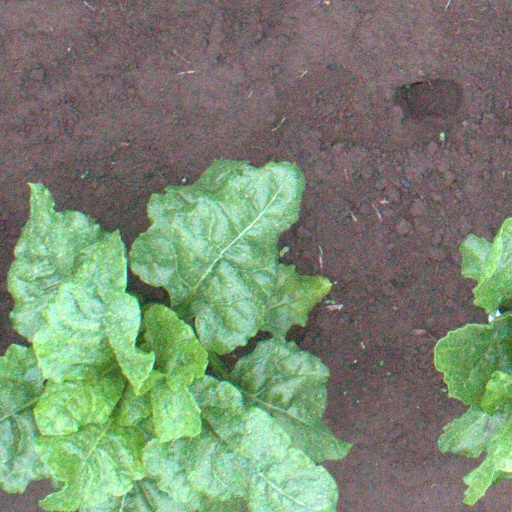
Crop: sugar beet